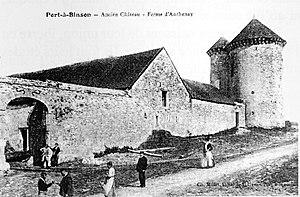
sur une vue ancienne.
Anthenay est une commune française, située dans le département de la Marne en région Grand Est.